Maria Theresa

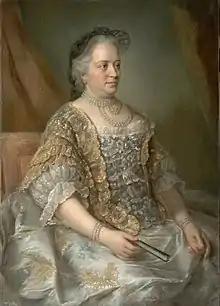
Maria Theresa in 1762, by Jean-Étienne Liotard

Like all members of the House of Habsburg, Maria Theresa was a Catholic, and a devout one. She believed that religious unity was necessary for a peaceful public life and explicitly rejected the idea of religious toleration. She even advocated for a state church and contemporary travelers criticized her regime as bigoted, intolerant and superstitious. However, she never allowed the church to interfere with what she considered to be prerogatives of a monarch and kept Rome at arm's length. She controlled the selection of archbishops, bishops and abbots. Overall, the ecclesiastical policies of Maria Theresa were enacted to ensure the primacy of state control in church-state relations. She was also influenced by Jansenist ideas. One of the most important aspects of Jansenism was the advocacy of maximum freedom of national churches from Rome. Although Austria had always stressed the rights of the state in relation to the church, Jansenism provided new theoretical justification for this.